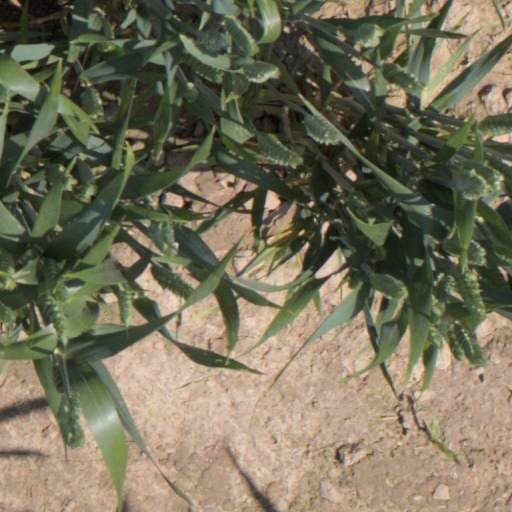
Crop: wheat